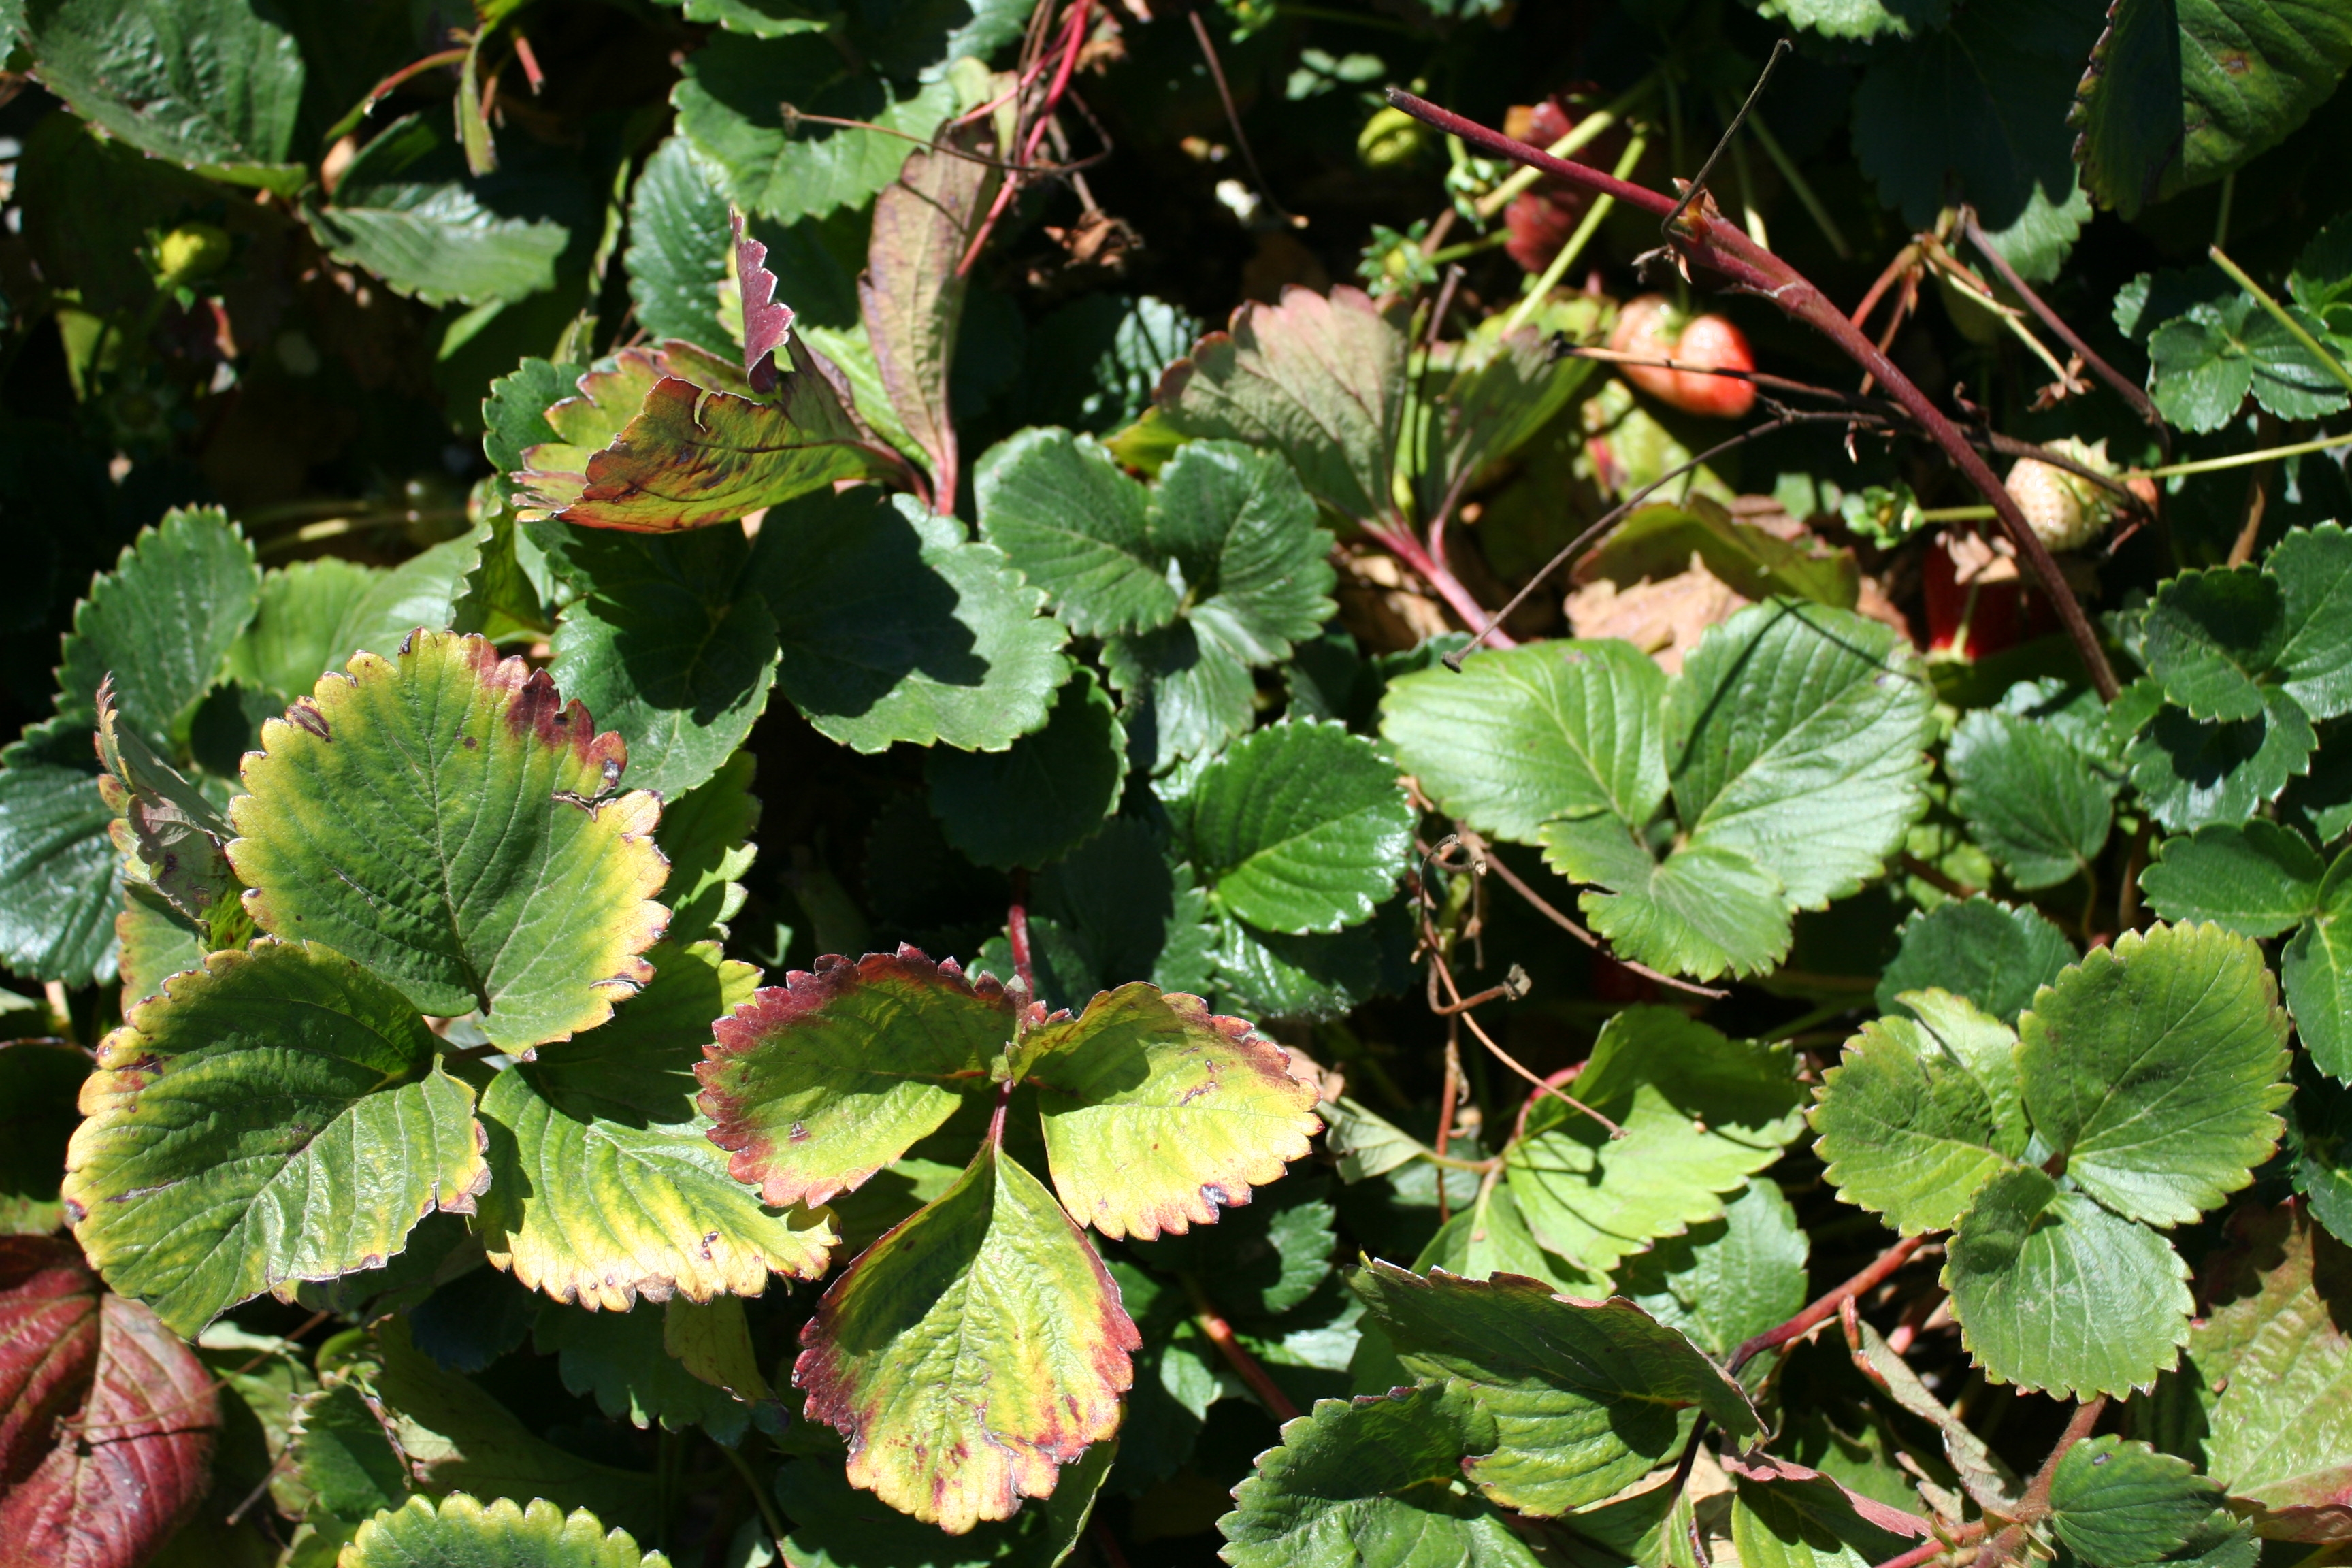
Labels: Strawberry leaf, Strawberry leaf, Strawberry leaf, Strawberry leaf, Strawberry leaf, Strawberry leaf, Strawberry leaf, Strawberry leaf, Strawberry leaf, Strawberry leaf